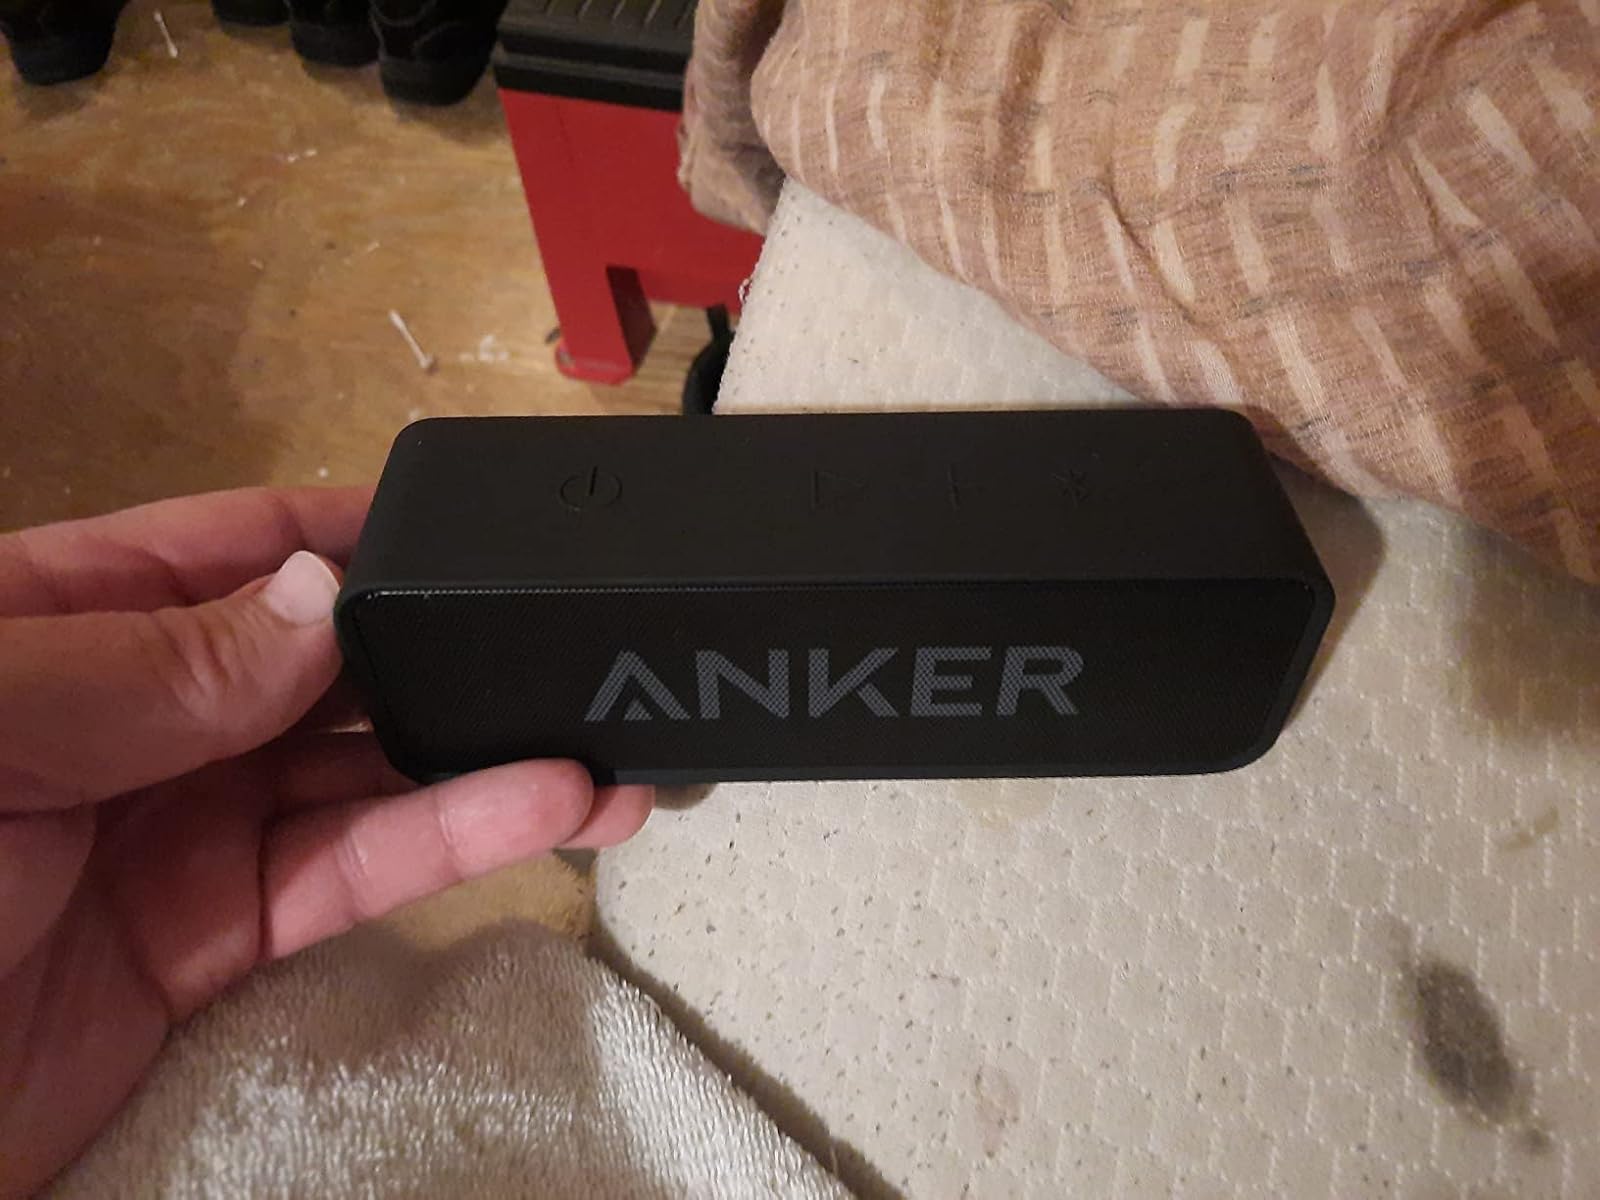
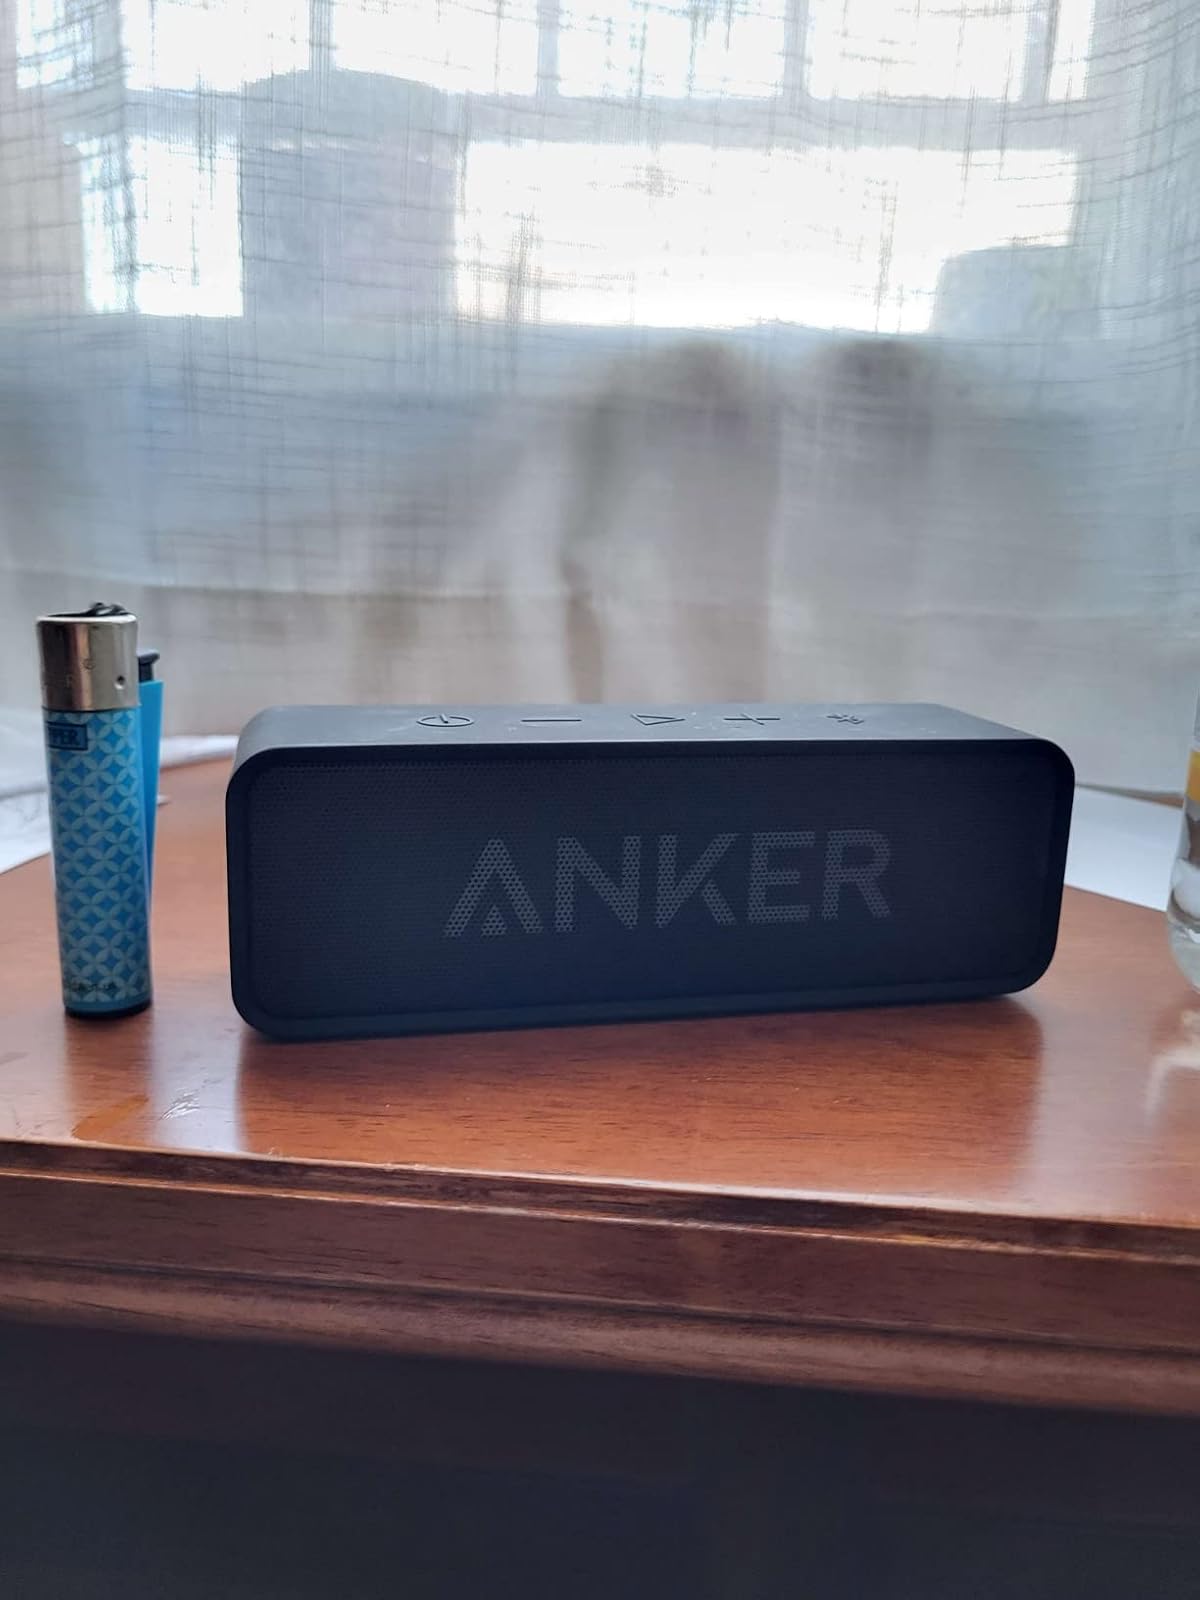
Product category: speaker
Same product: yes